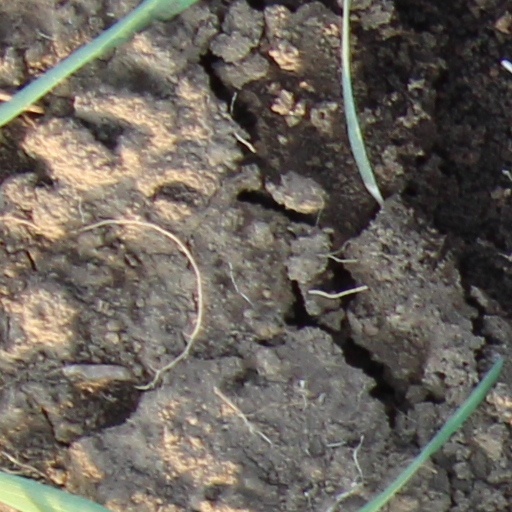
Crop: wheat